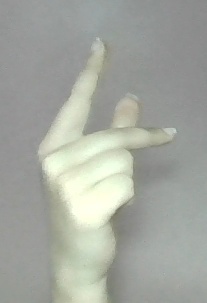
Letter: dha